Detention of Mark Bernstein

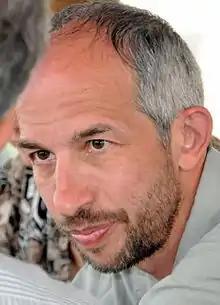
Bernstein in 2013

On 11 March 2022, Mark Izraylevich Bernstein, a Belarusian blogger and contributor to the Russian Wikipedia based in Minsk, was detained by GUBOPiK personnel after online accusations of violating the Russian 2022 war censorship laws for his editing of Wikipedia articles on the topic of the Russian invasion of Ukraine. He was sentenced to 15 days' administrative arrest under Article 24.3 of the Administrative Code of Belarus (for disobedience to police officers). After that period, he was kept in detention; on 24 June 2022 he was sentenced to three years of restricted freedom and released from custody.